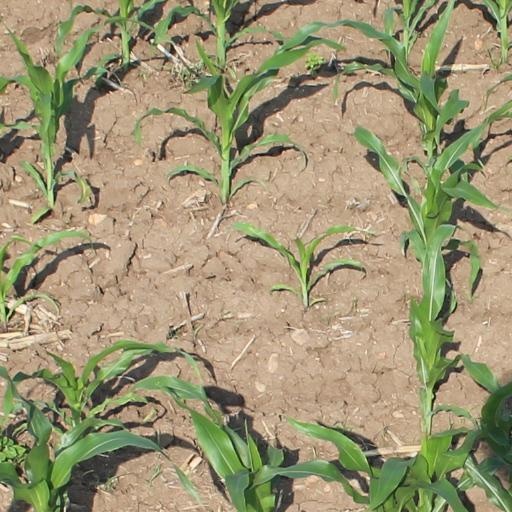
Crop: maize; corn